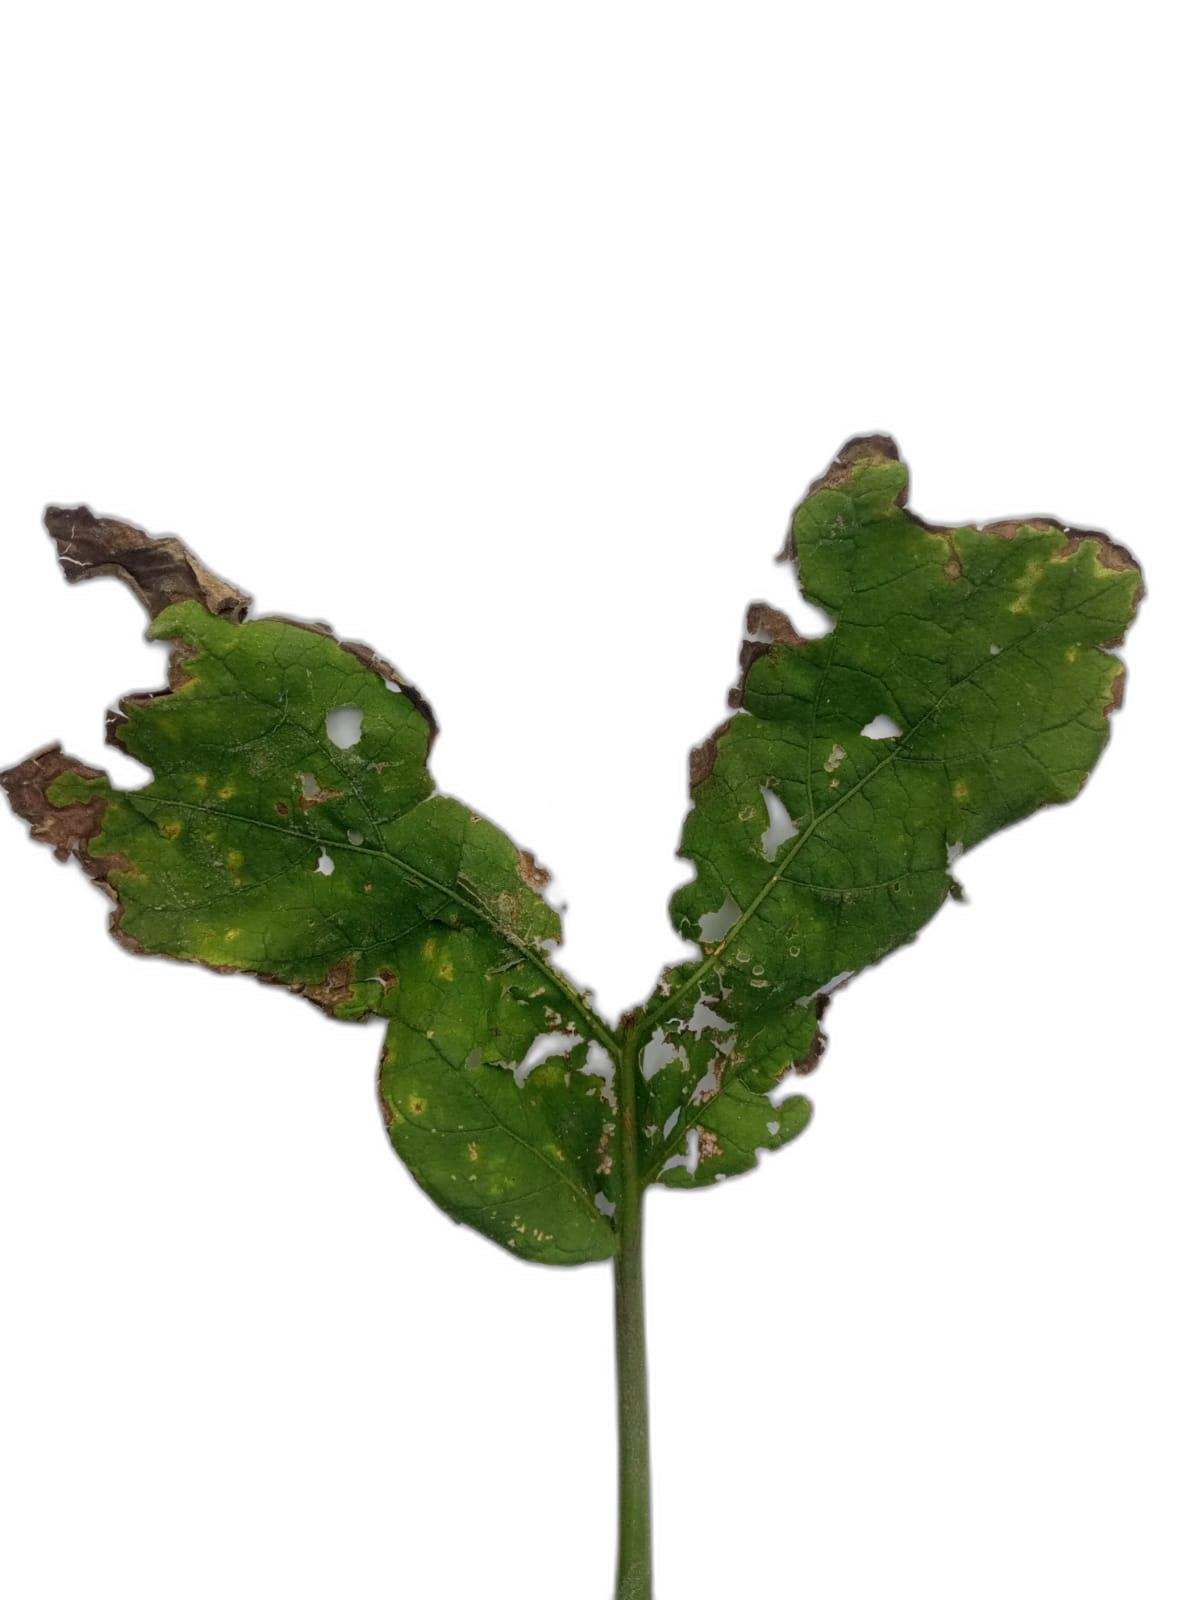
Label: Insect Pest Disease